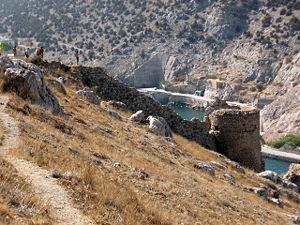
Balaclava ou Balaklava est une ancienne ville de Crimée. Après avoir été le centre administratif du raïon de Balaklava créé en 1930, elle a aujourd'hui le statut de quartier de la ville de Sébastopol, à laquelle elle a été incorporée en 1957 par le gouvernement soviétique.